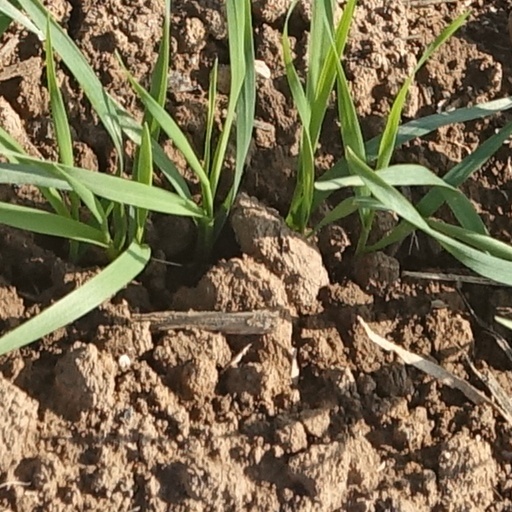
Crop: wheat